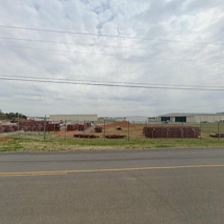
Label: streetView